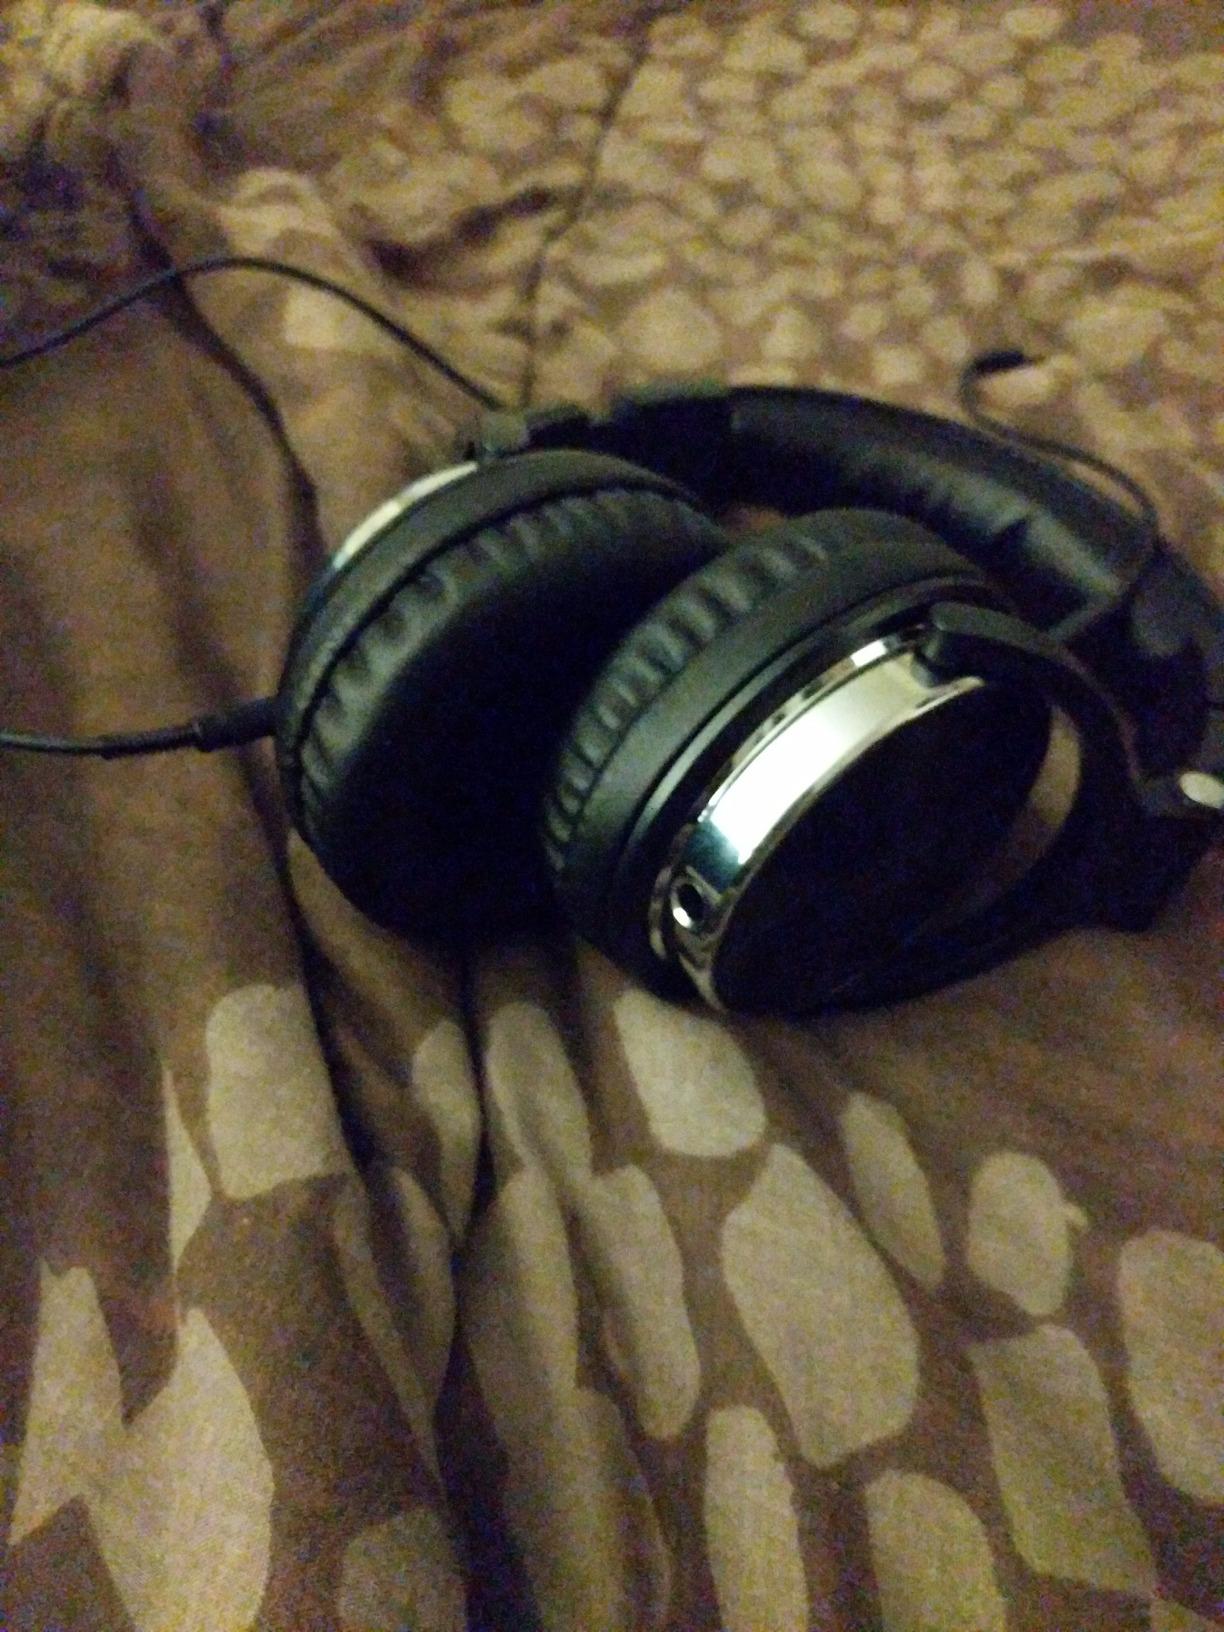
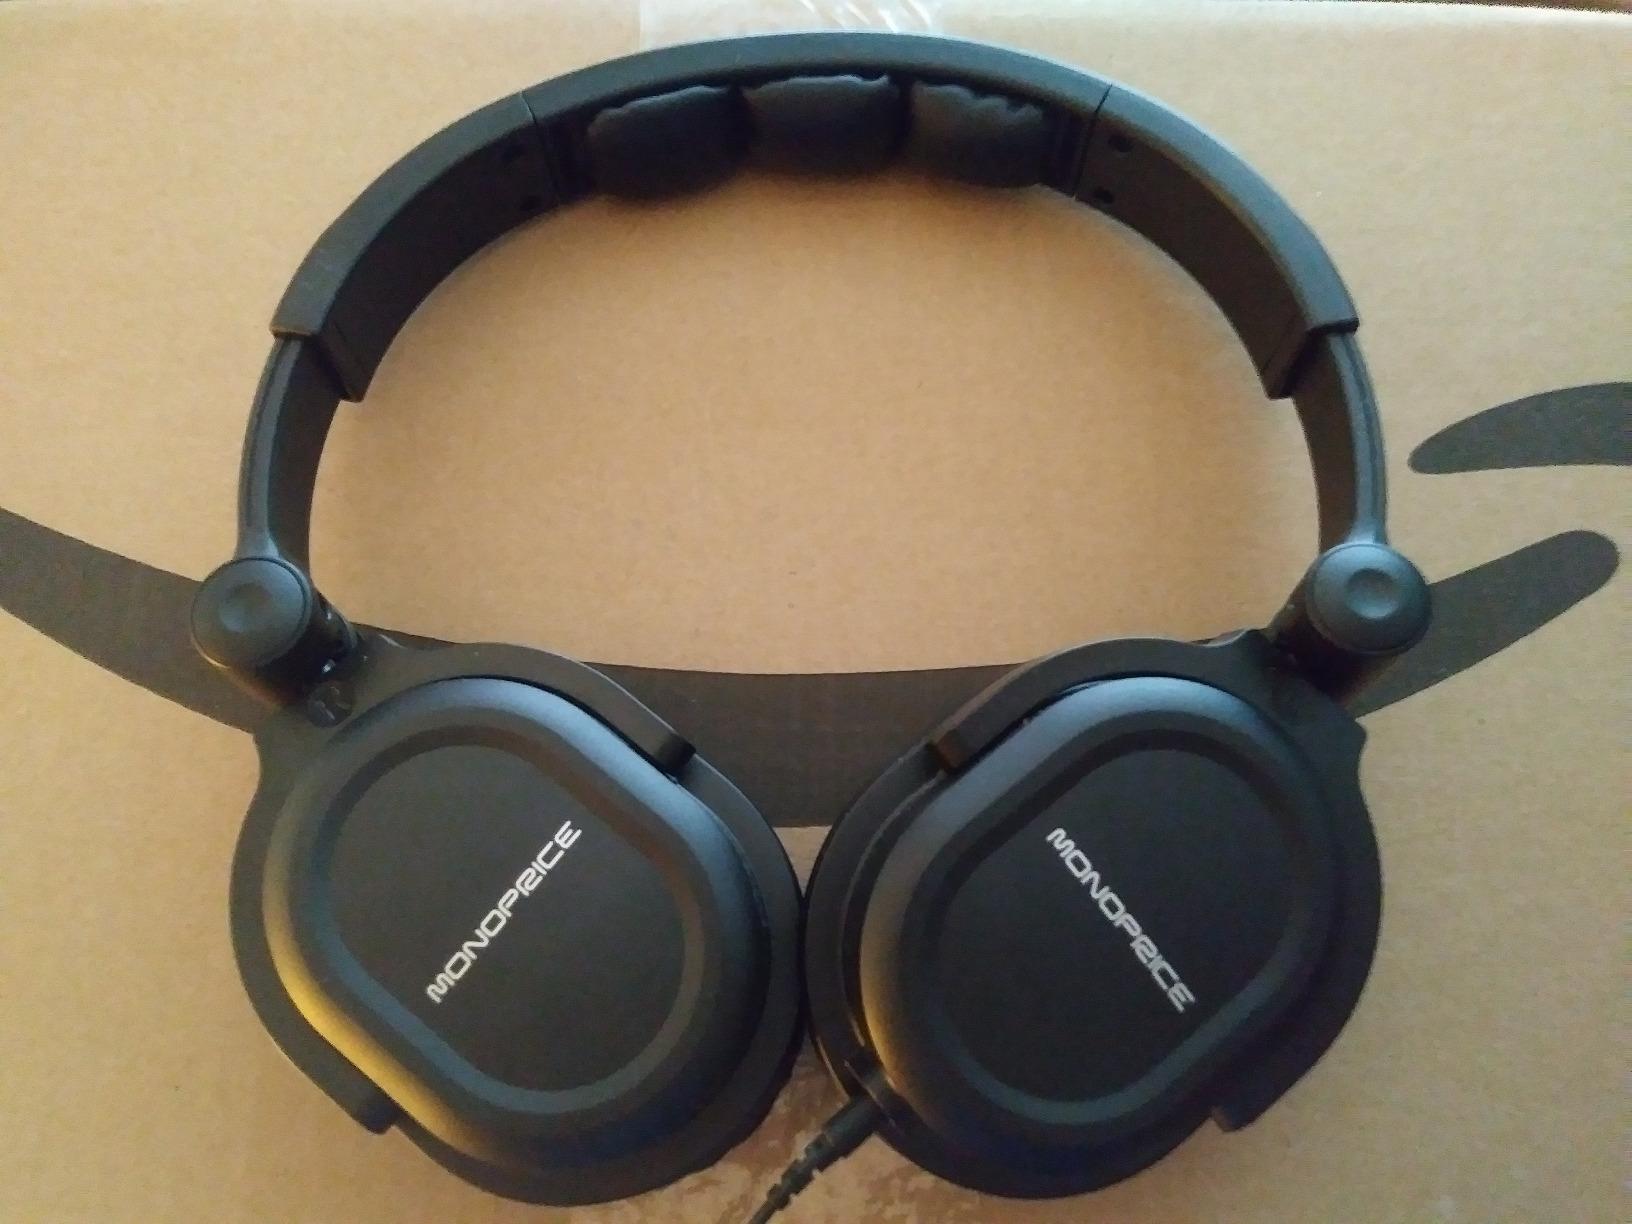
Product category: headphones
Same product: no